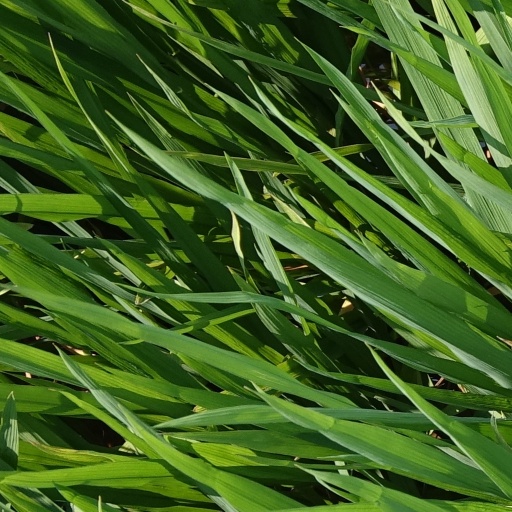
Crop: rice